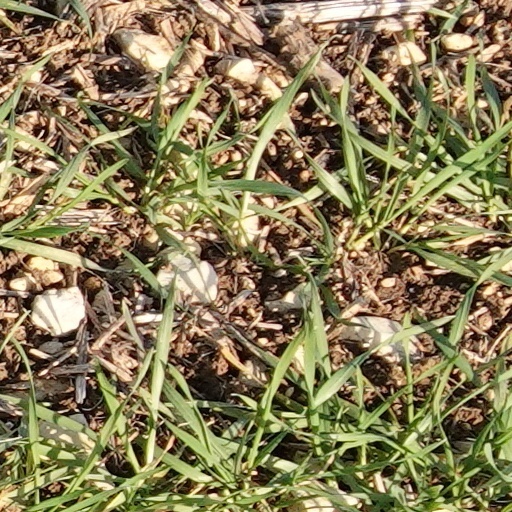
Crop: wheat